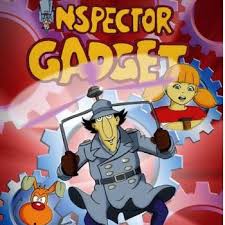
Portrait style: Cartoon Portrait